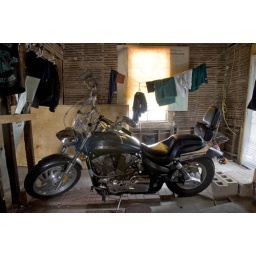
in Michaels house with bike